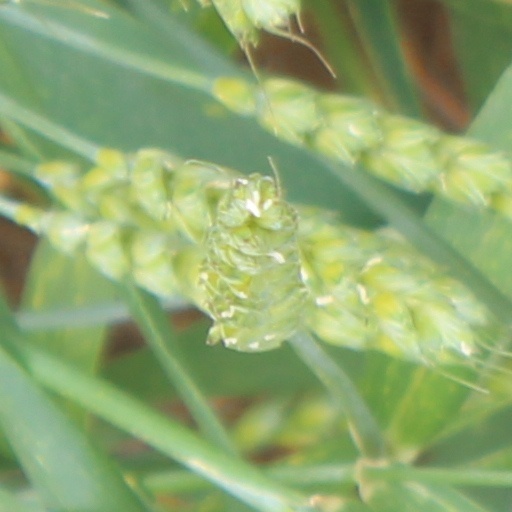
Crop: wheat